Apple Inc. design motifs

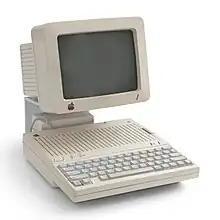
The Apple IIc

The Snow White design language was developed by Hartmut Esslinger's Frog Design, and was used from 1984 to 1990. The Apple IIc was the first Apple product to use the design language. Snow White is characterised by its heavy use of vertical and horizontal lines for both decoration, ventilation and to create the illusion that the computer casings were smaller than they actually were. The colour palette mostly consisted of light gray (Platinum) and off-white (fog). Other motifs include minimal surface texturing and an inlaid three-dimensional Apple logo which was diamond cut to the exact shape. The last Apple product to use the Snow White design language was the Macintosh IIfx which was released in 1990.